Antoinism

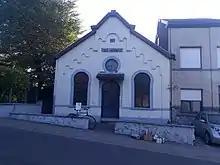
Antoinist temple in Vottem, Belgium

Simple and brief, services are performed in the temples, generally twice per day, and are composed of two forms of worship: "The General Operation", which consists of the transmission of the fluid to the churchgoers, and "The Reading" of Antoine's writings. Members who performed the services wear an entirely black dress, as sign of an intense involvement in the religion; they are not paid. Temples are also the place of consultations of a healer by people who wish to obtain a request, frequently related to health. Antoinist celebrations include Christian holidays and other three days that commemorate the founding couple and the dedication of the first temple. Registered as organism of public utility in Belgium and as religious association in France, the religion is directed by a college composed of the most active members called desservants. It is financed by anonymous donations and does not ask for money from its followers. In France, the cult classification of Antoinism in the 1995 Parliamentary Report was criticized by the sociologists who studied the religious group, and many people involved in the anti-cults fight did not report cultic deviances.